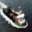
Label: ship